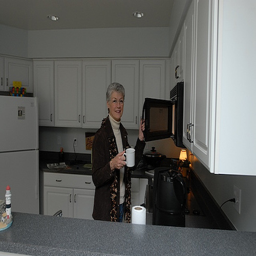
A woman holds a mug in one hand and her microwave door in the other.
A woman standing in front of a microwave oven holding a cup.
A woman getting a cup of coffee from a microwave.
A lady holding a coffee cup and closing a microwave door in a white kitchen.
A women who is opening a microwave door.